Bull Shoals-White River State Park

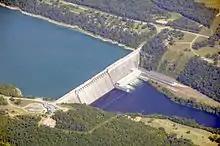
Aerial view of Bull Shoals Dam, with the park visitors' center visible at the bottom of the image.

Initially a flood control and power generation measure, construction on Bull Shoals Dam began in 1947 by the U.S. Army Corps of Engineers. Upon completion in 1951, the Corps rented the shoreline to Arkansas, who used the site as a primitive camping spot with no amenities. The state began to upgrade the services at its parks in 1975, adding a wastewater treatment plant, restrooms, and campsites to the park. The park roads were also paved. A run down lodge, formerly used as an overnight stay for dam workers, was removed in 1979.